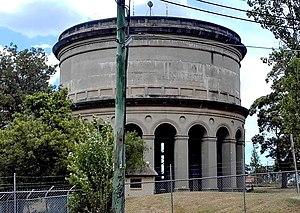
L'architecture de Sydney, la plus ancienne ville d'Australie, se caractérise par l'absence d'une architecture uniforme et par la juxtaposition des styles qui se sont succédé au cours des 200 ans d'histoire de la ville, depuis ses modestes débuts avec des matériaux locaux et le manque de financement jusqu'aux gratte-ciels modernes.